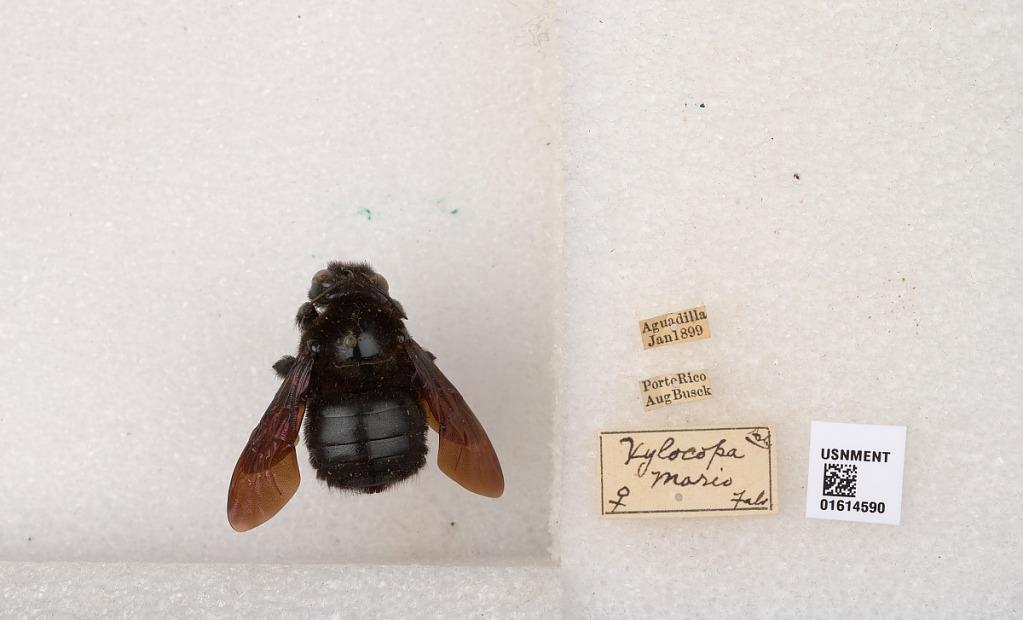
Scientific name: Xylocopa (Neoxylocopa) mordax Smith
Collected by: A. Busck
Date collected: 1899-1-1
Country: Puerto Rico
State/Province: Aguadilla
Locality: Aguadilla